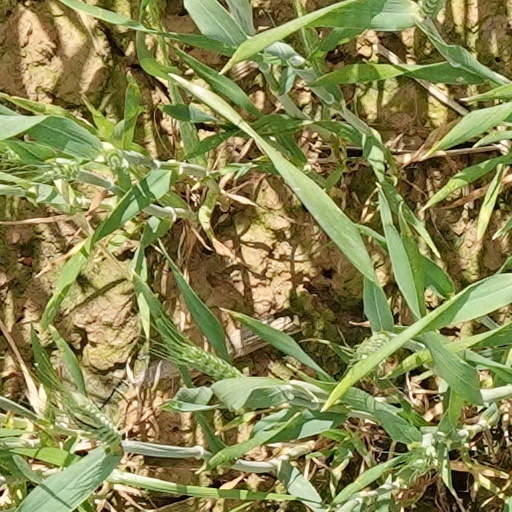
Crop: wheat